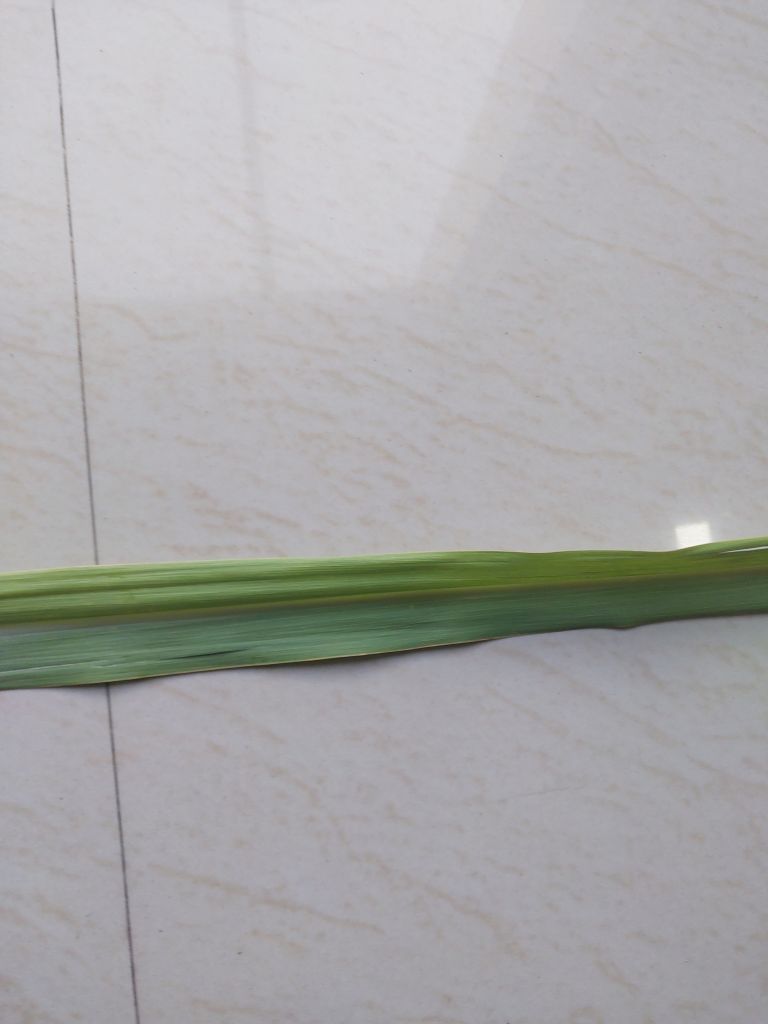
Label: Viral Disease